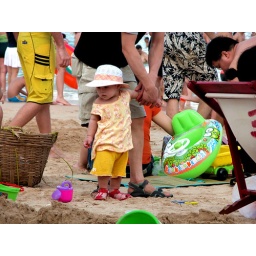
lots of cute kids all dressed up in beach gear.